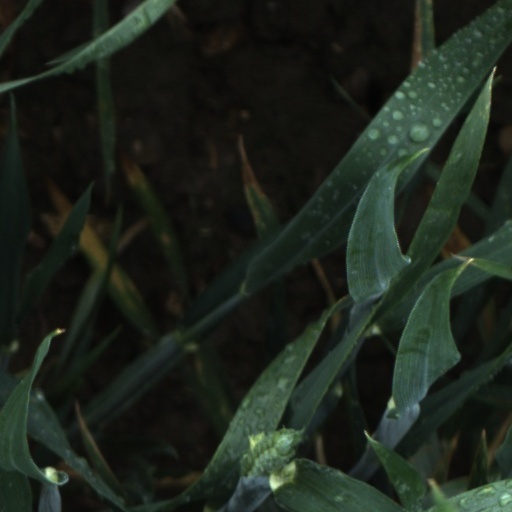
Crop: wheat